Helir-Valdor Seeder

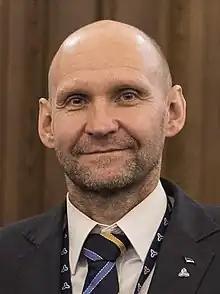
Seeder in 2016

Helir-Valdor Seeder (born 7 September 1964) is an Estonian politician. He is a member of the parliament, former chairman of the Isamaa and served as Minister of Agriculture from 2007 to 2014. Seeder has a master's degree in economics from the Estonian University of Life Sciences.